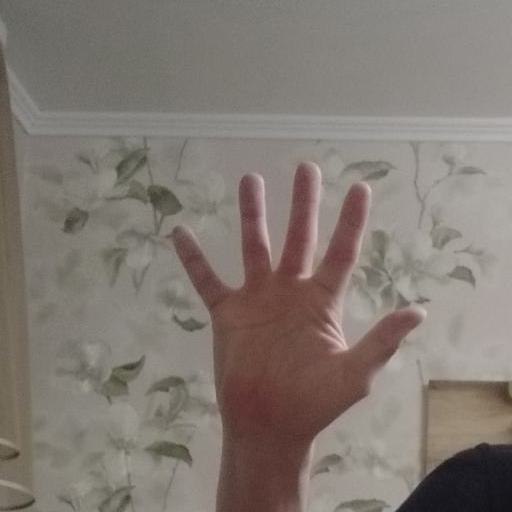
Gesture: palm